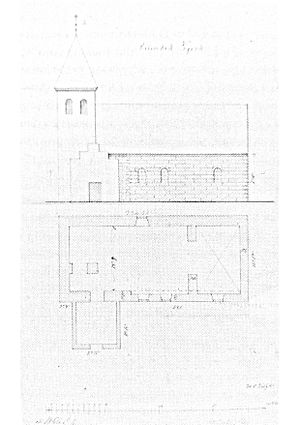
Essenbæk Kirke / Gammel Essenbæk Kirke
Gammel Essenbæk Kirke i ca. 1865.[1]
Tegning af Gammel Essenbæk Kirke fra umiddelbart før den blev nedrevet.
Essenbæk Kirke i Assentoft er sognekirken i Essenbæk Sogn i Randers Søndre Provsti i Århus Stift.